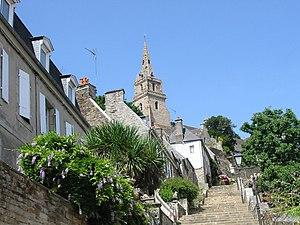
Eglise de Brélenevez à Lannion (Côtes d'Armor)